Alexander Lyubimov

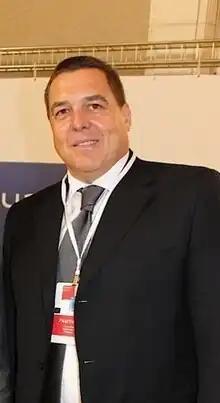
Lyubimov in 2012

Alexander Mikhailovich Lyubimov (born June 23, 1962) is a Soviet and Russian television journalist, producer and presenter. He was one of the founders an independent television company VID (17.14%). Director General of the TV company VID (1995-1997), General Director of RBC TV (2011-2014), vice-president of the Russian Television Academy.